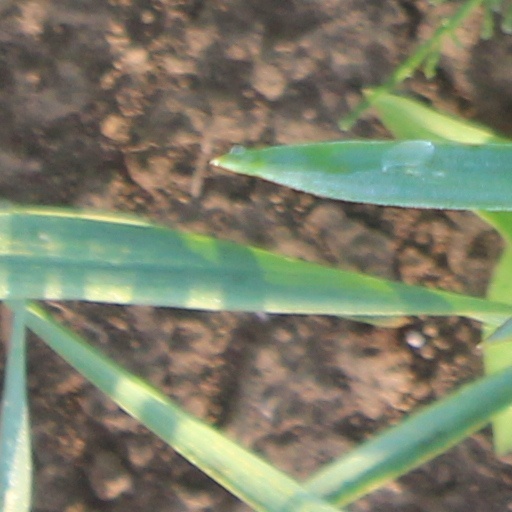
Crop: wheat